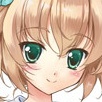
Portrait style: Anime Portrait